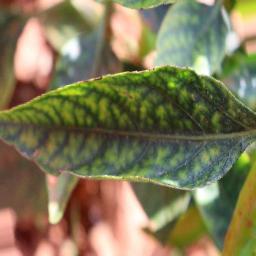
Label: nutritional